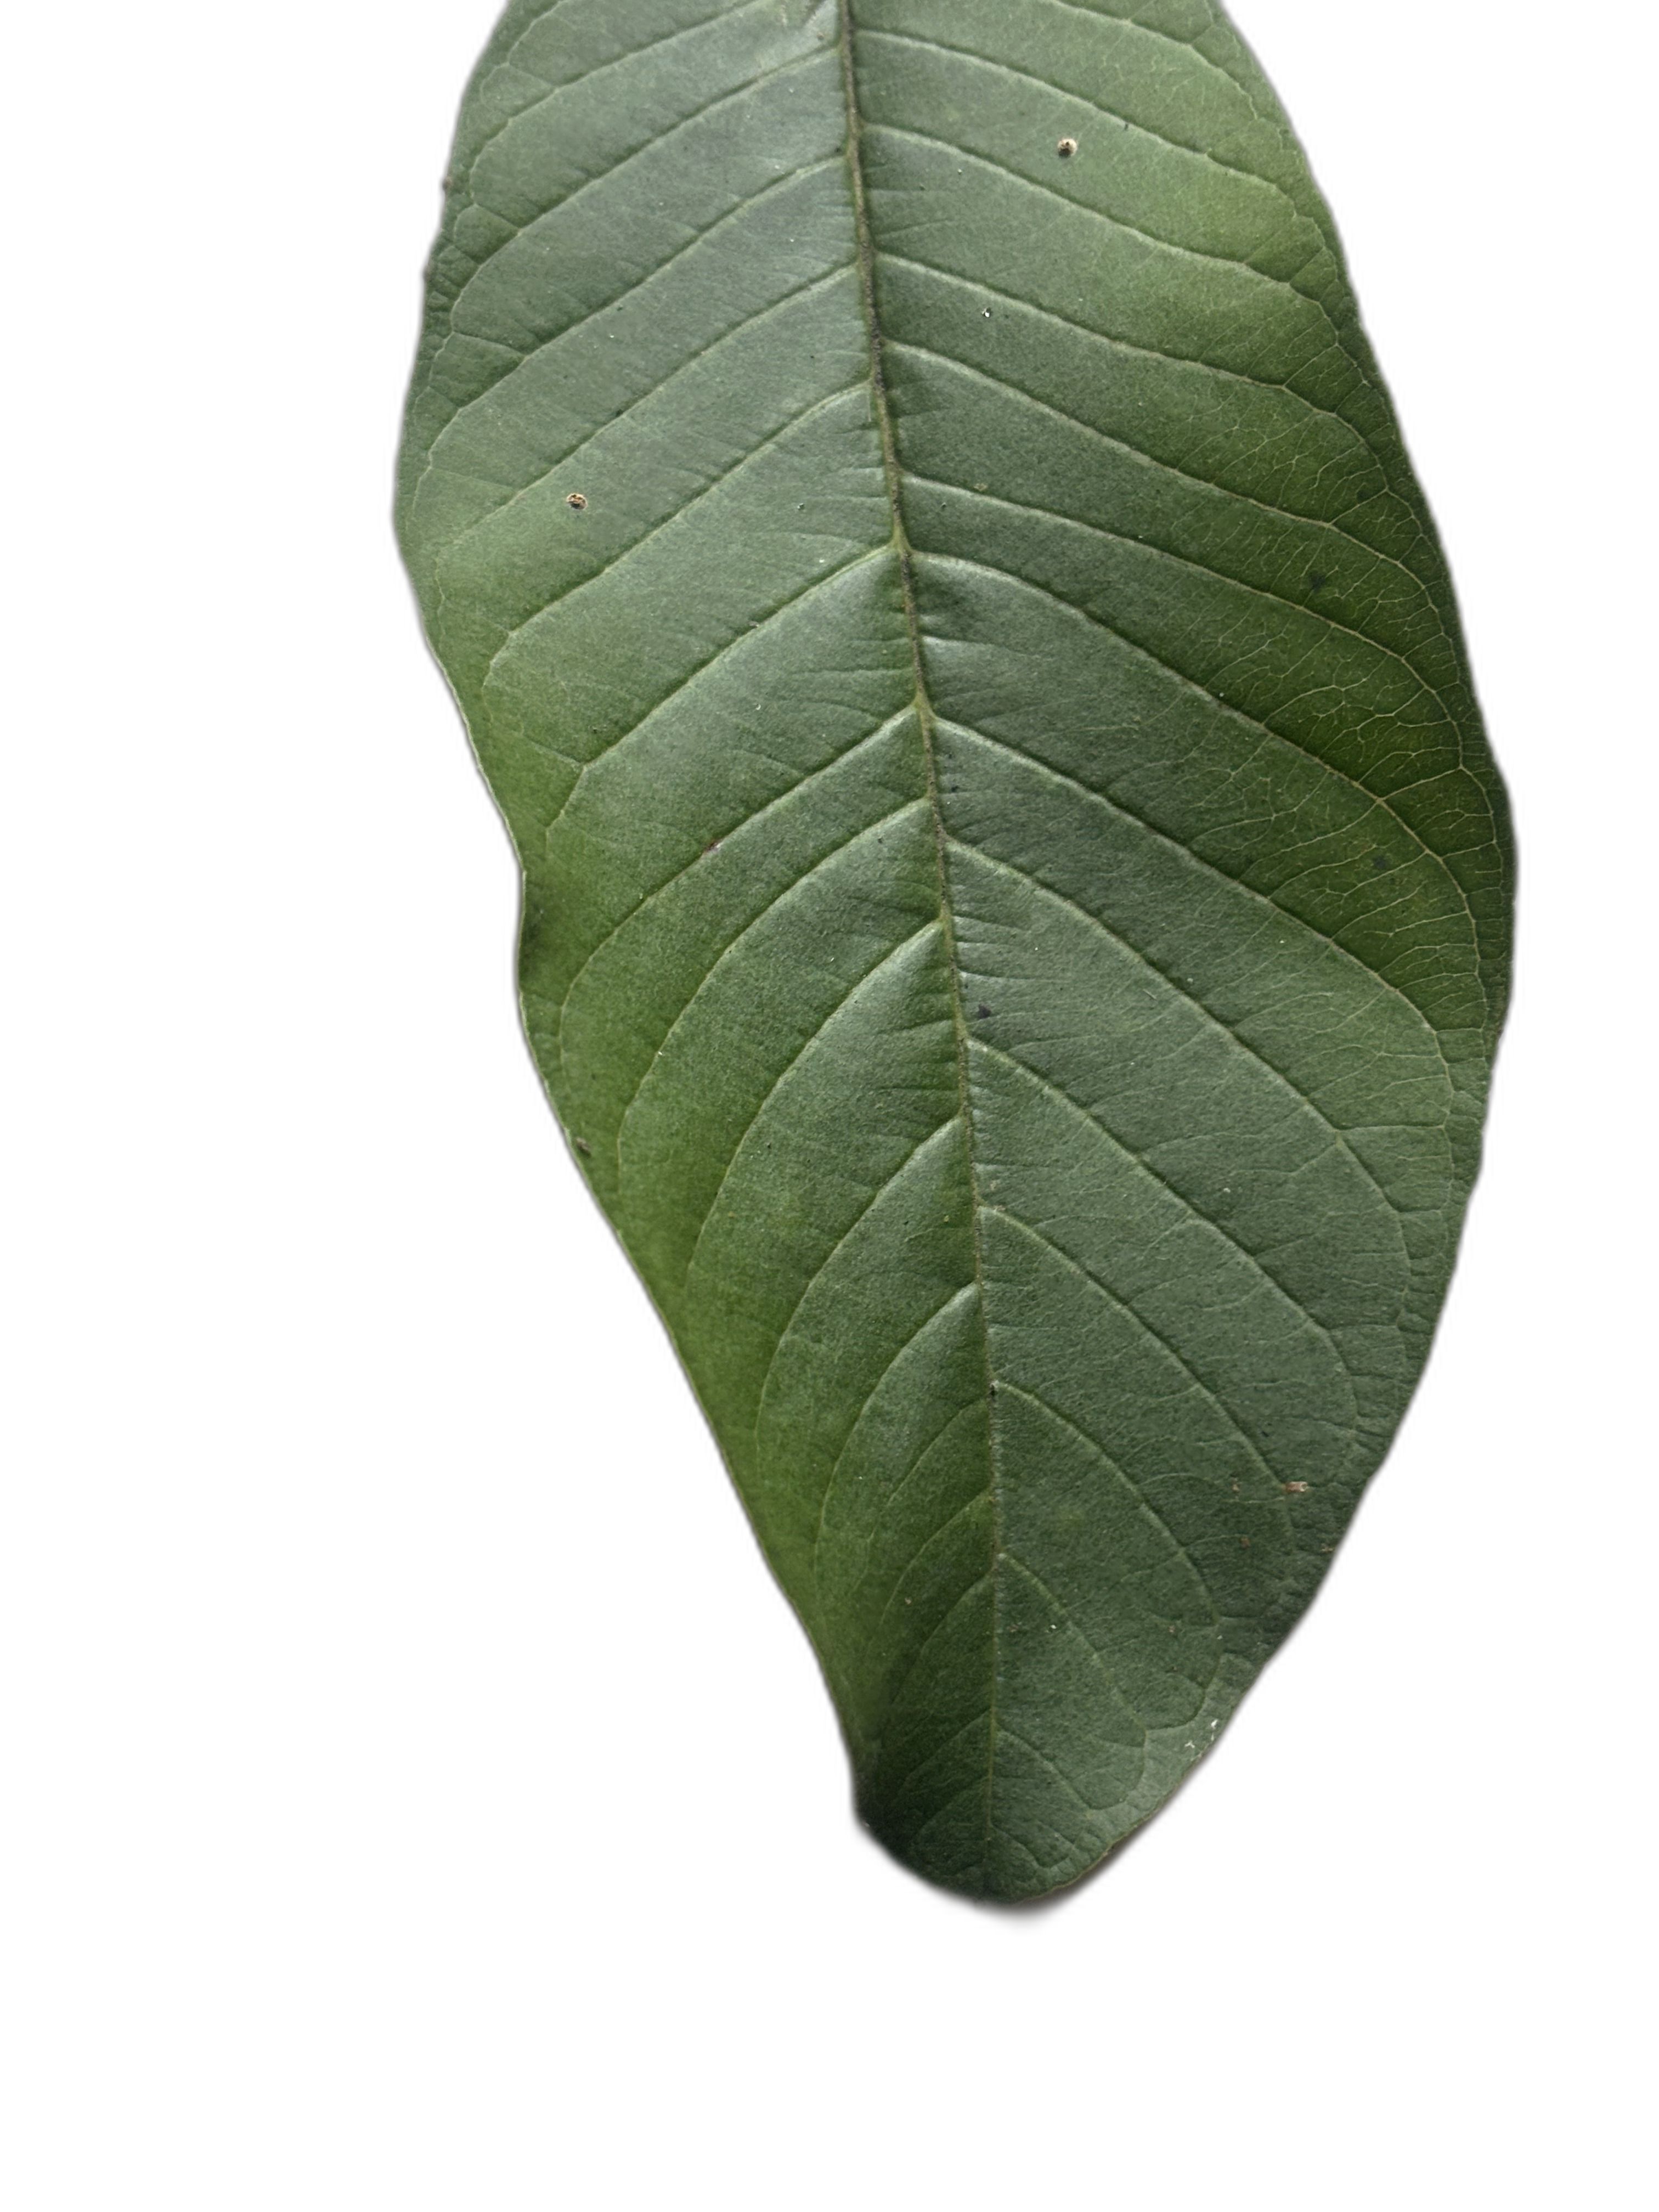
Plant part: leaf
Disease: Healthy